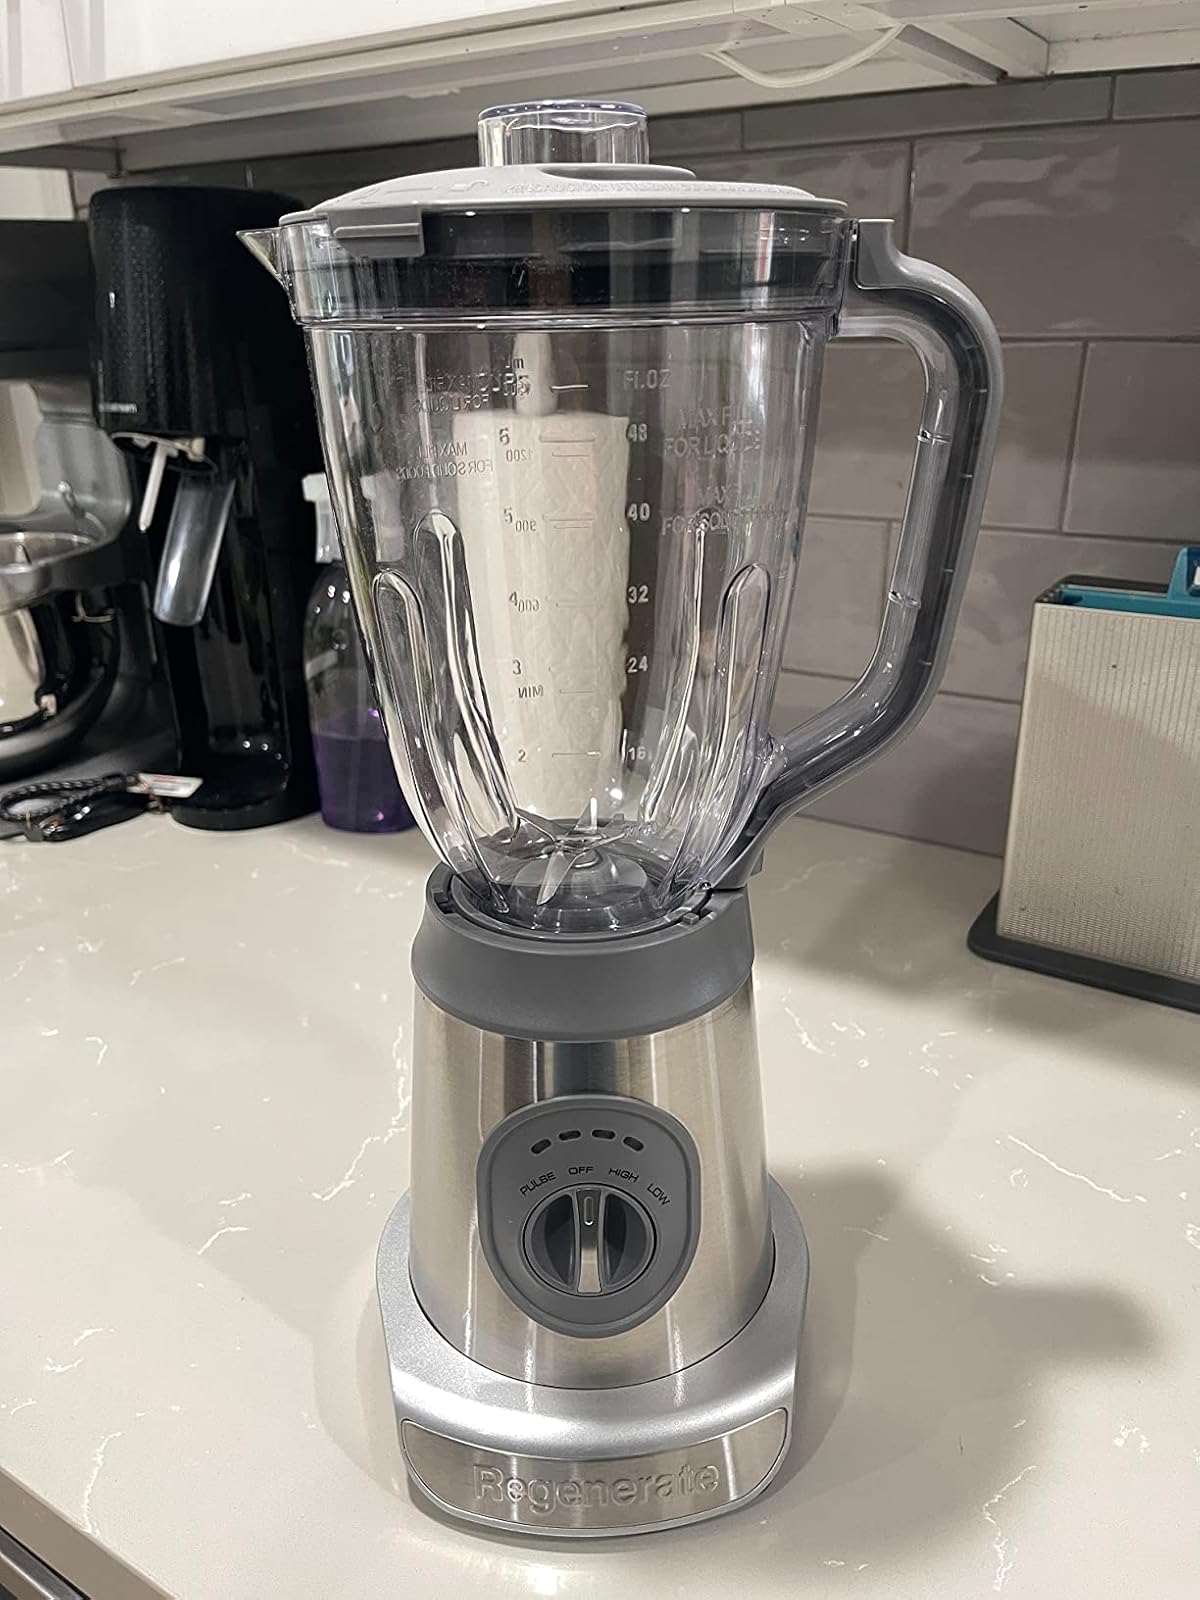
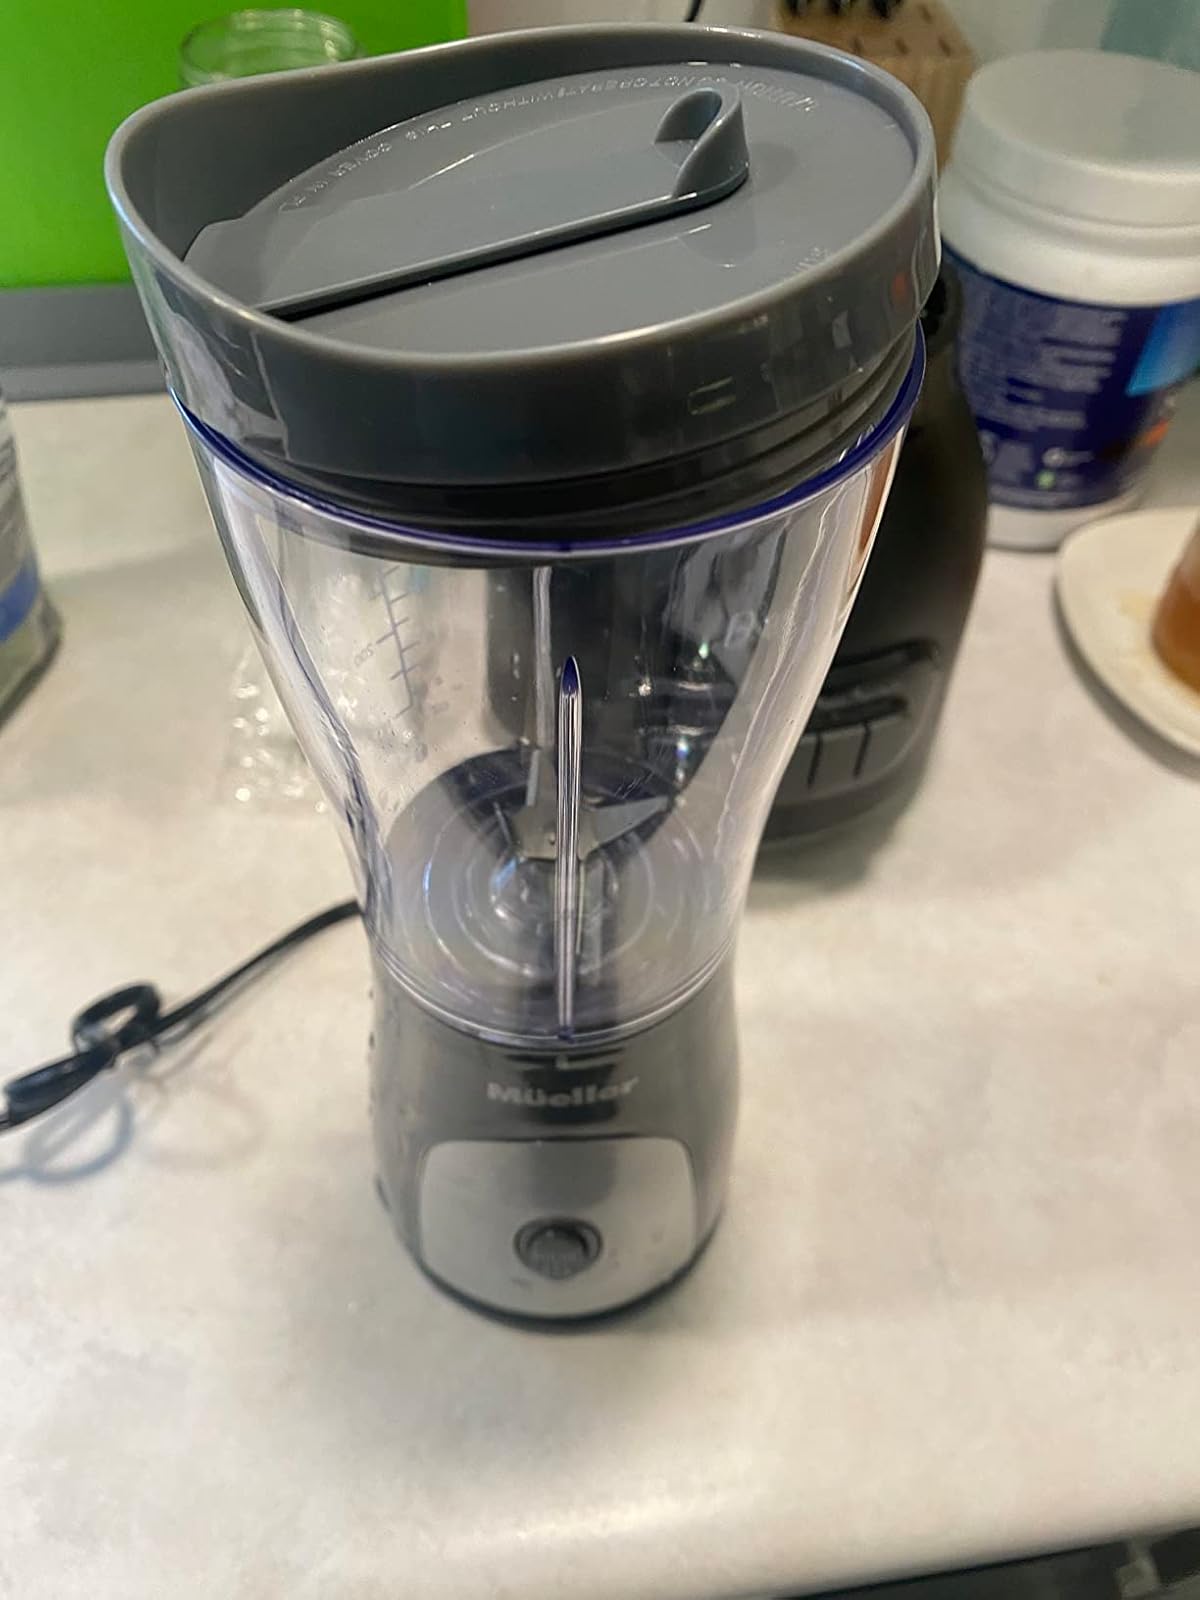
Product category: items_blender
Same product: no